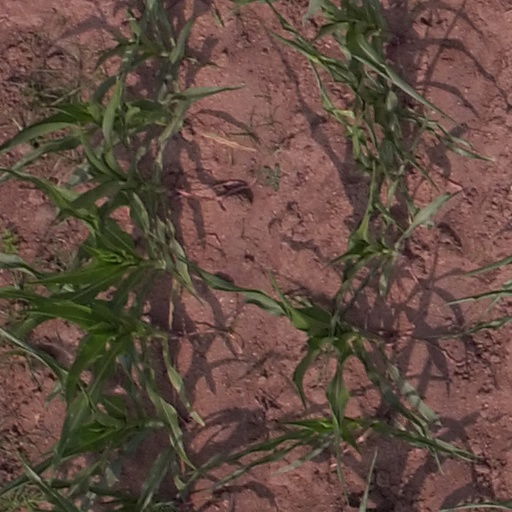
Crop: maize; corn